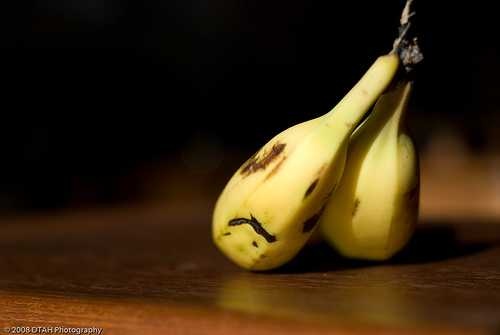
Label: Banana